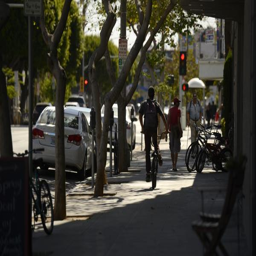
a bicyclist rides past a group of parked bicycles and several shops on tuesday .